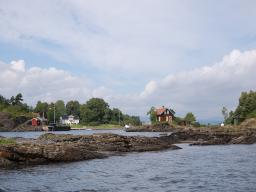
Label: Background_without_leaves